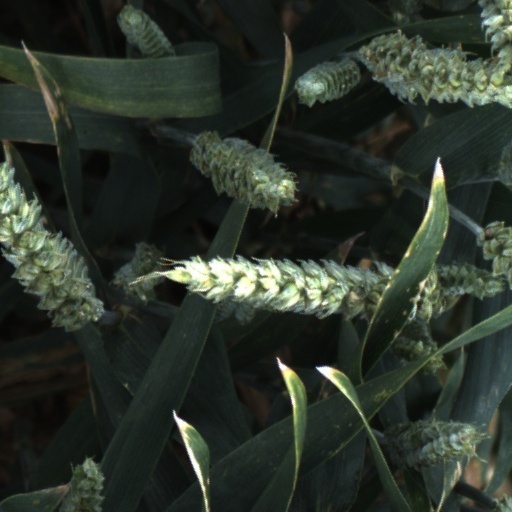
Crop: wheat